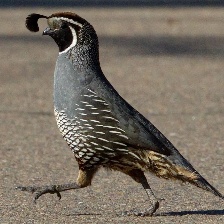
Species: CALIFORNIA QUAIL
Scientific name: CALLIPEPLA CALIFORNICA
ImageNet parent category: quail